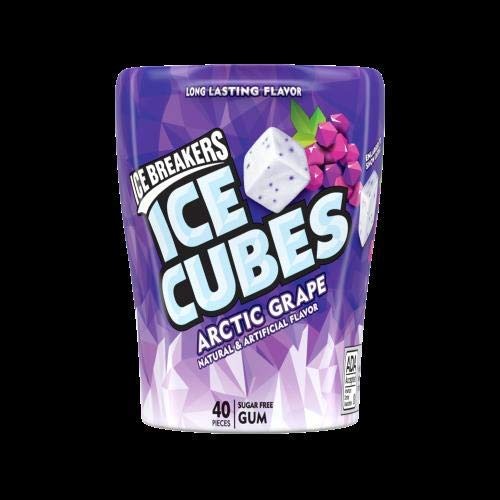
Item Name: ICE BREAKERS ICE CUBES Sugar Free Gum (Pack of 6)
Value: 240.0
Unit: Count

Price: 22.275